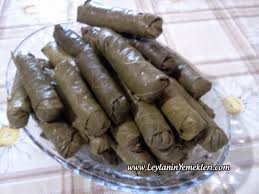
Yemek: yaprak_sarma